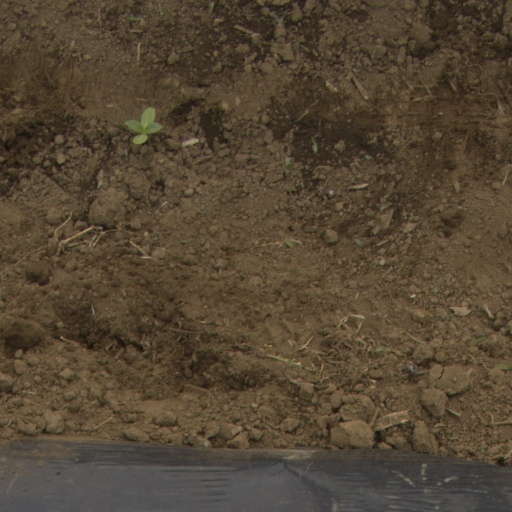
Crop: Jerusalem artichoke